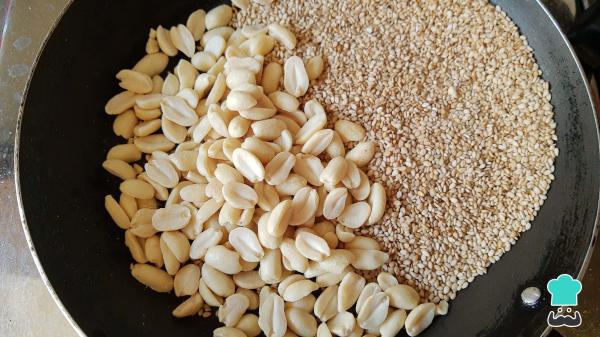
Mientras se cocina el jitomate y los chiles, tuesta en un sartén a fuego bajo el cacahuate y el ajonjolí. Mueve constantemente, ya que el ajonjolí se suele quemar muy rápido. Luego, reserva.